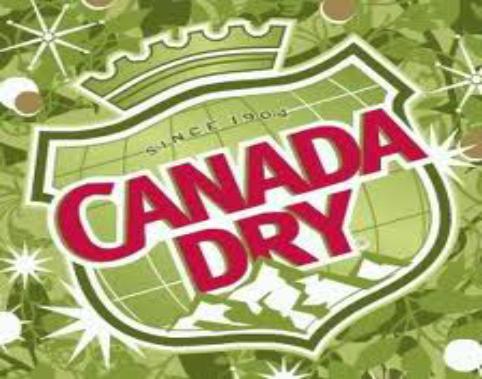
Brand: Canada Dry
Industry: Food